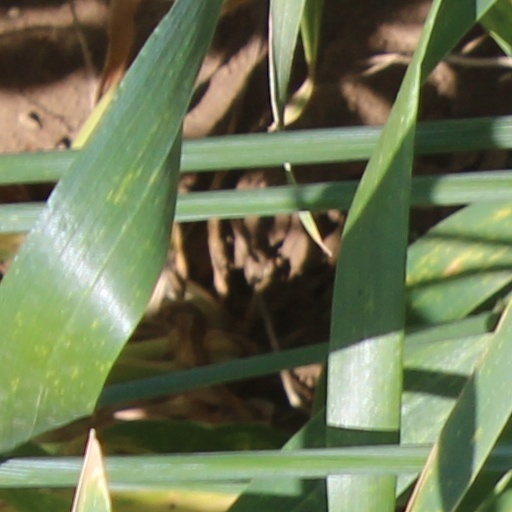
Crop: wheat